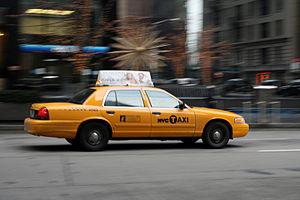
La Ford Crown Victoria, souvent surnommée Crown Vic, est une berline du constructeur américain Ford.